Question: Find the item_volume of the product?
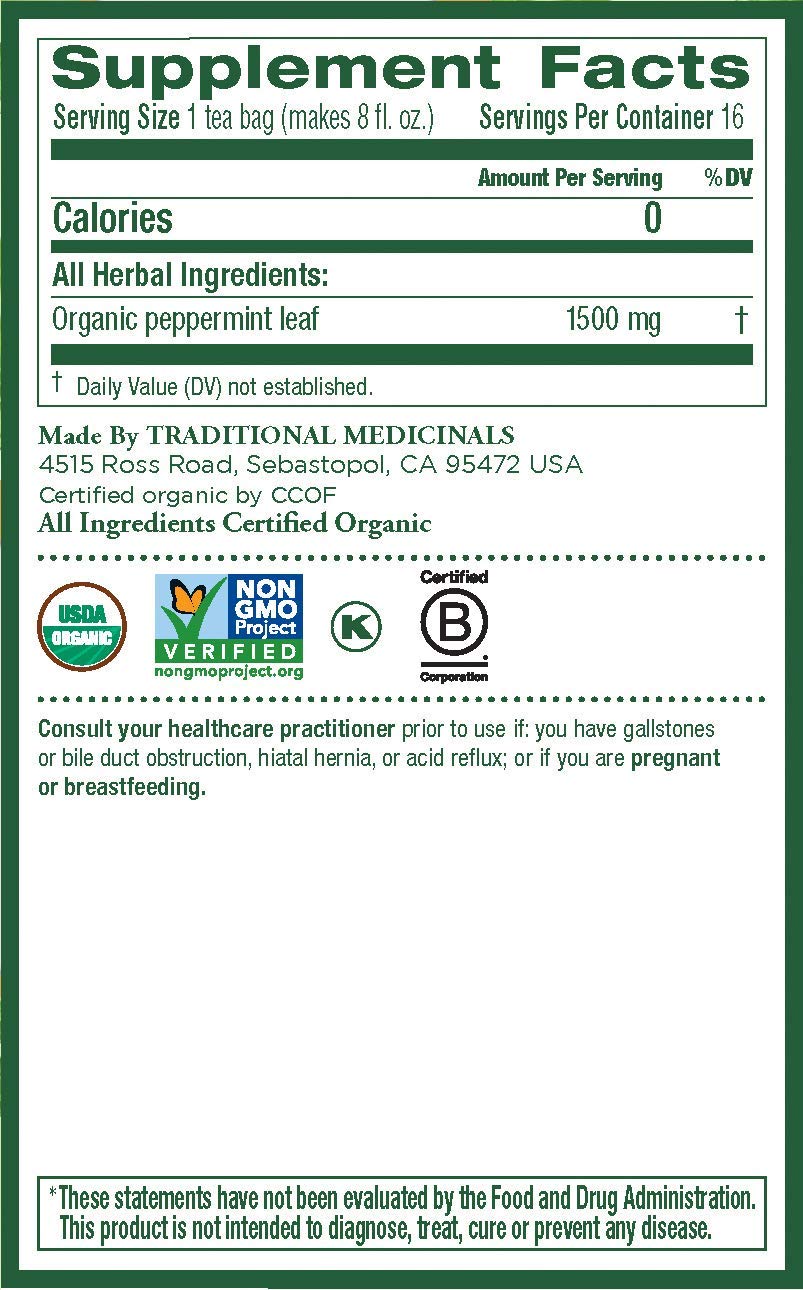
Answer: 8.0 fluid ounce